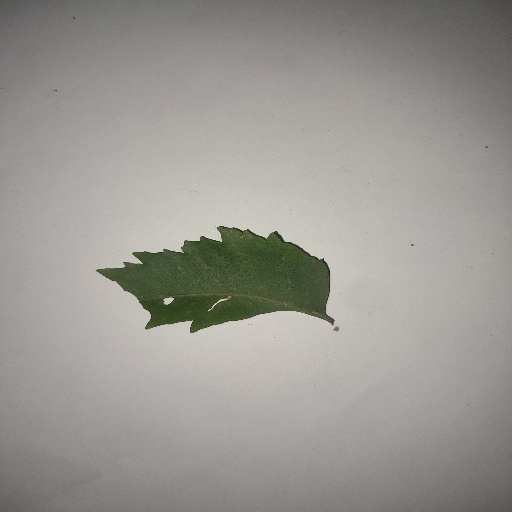
Species: Neem
Leaf condition: Shot Hole Leaf